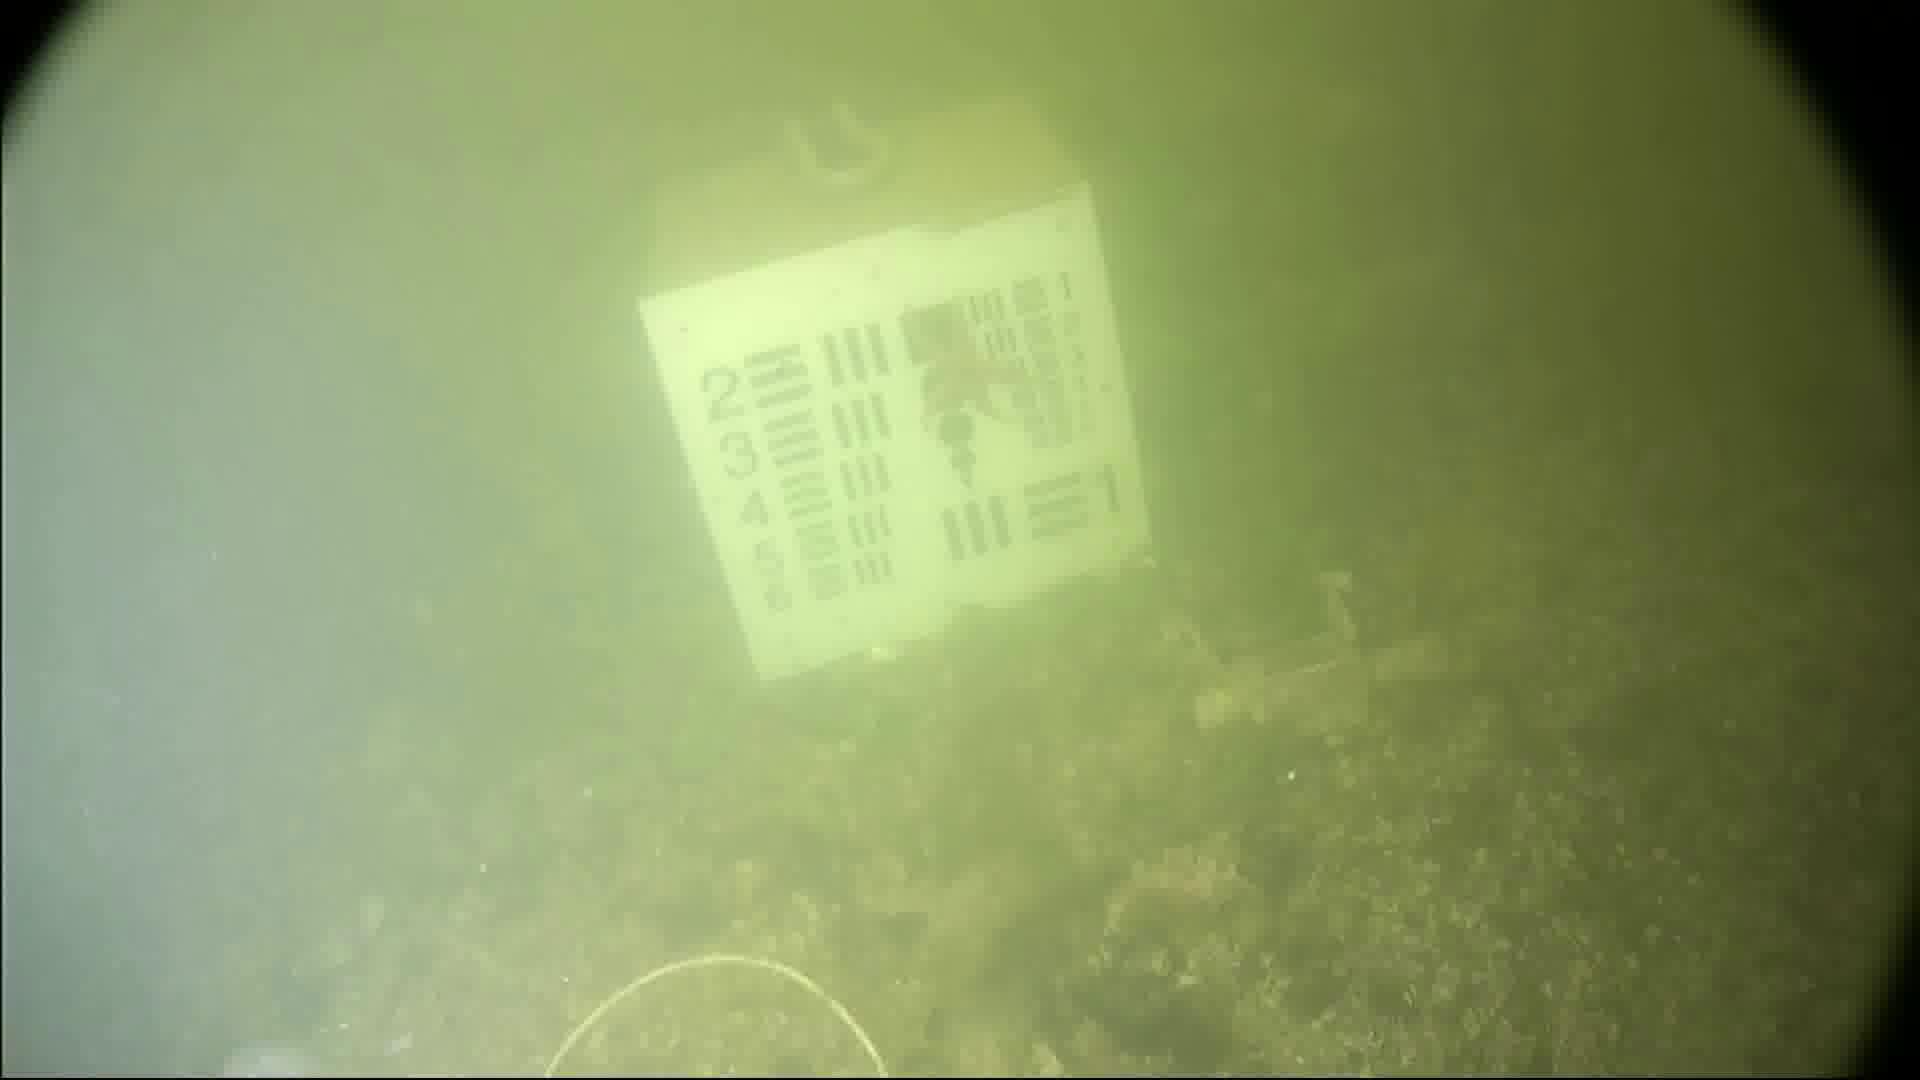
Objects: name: starfish
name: jellyfish